Capital News

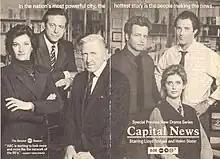
Series premiere print advertisement

Capital News is an American drama television series that aired on ABC in 1990. Starring Lloyd Bridges, Helen Slater, and William Russ. "Capital News" was created by David Milch and Christian Williams.